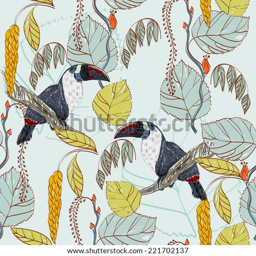
vector sketch of a parrot .